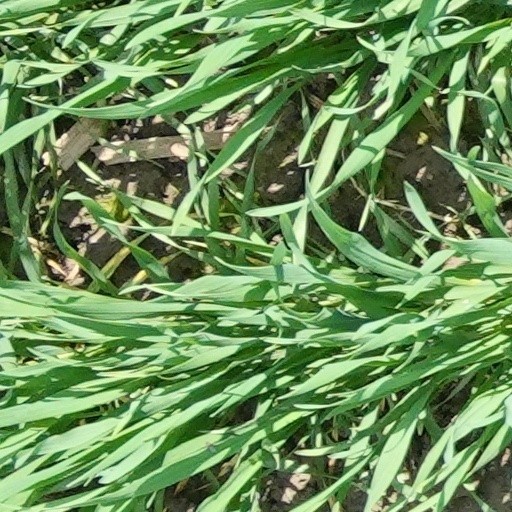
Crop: wheat